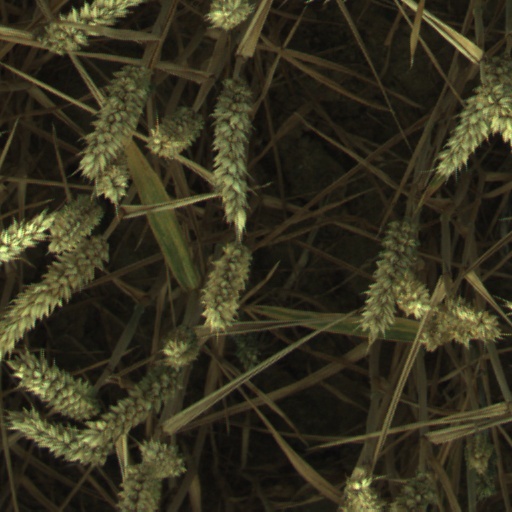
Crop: wheat